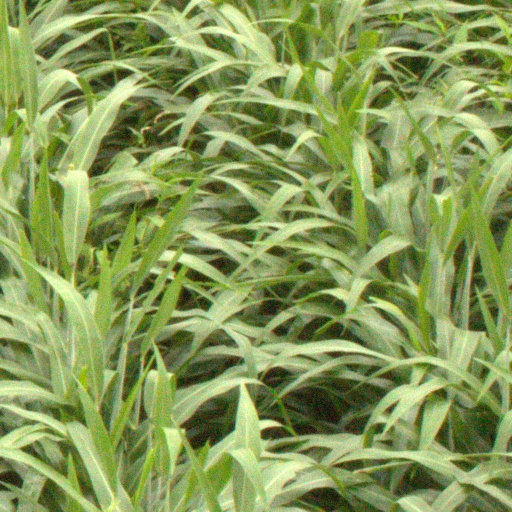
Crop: sorghum